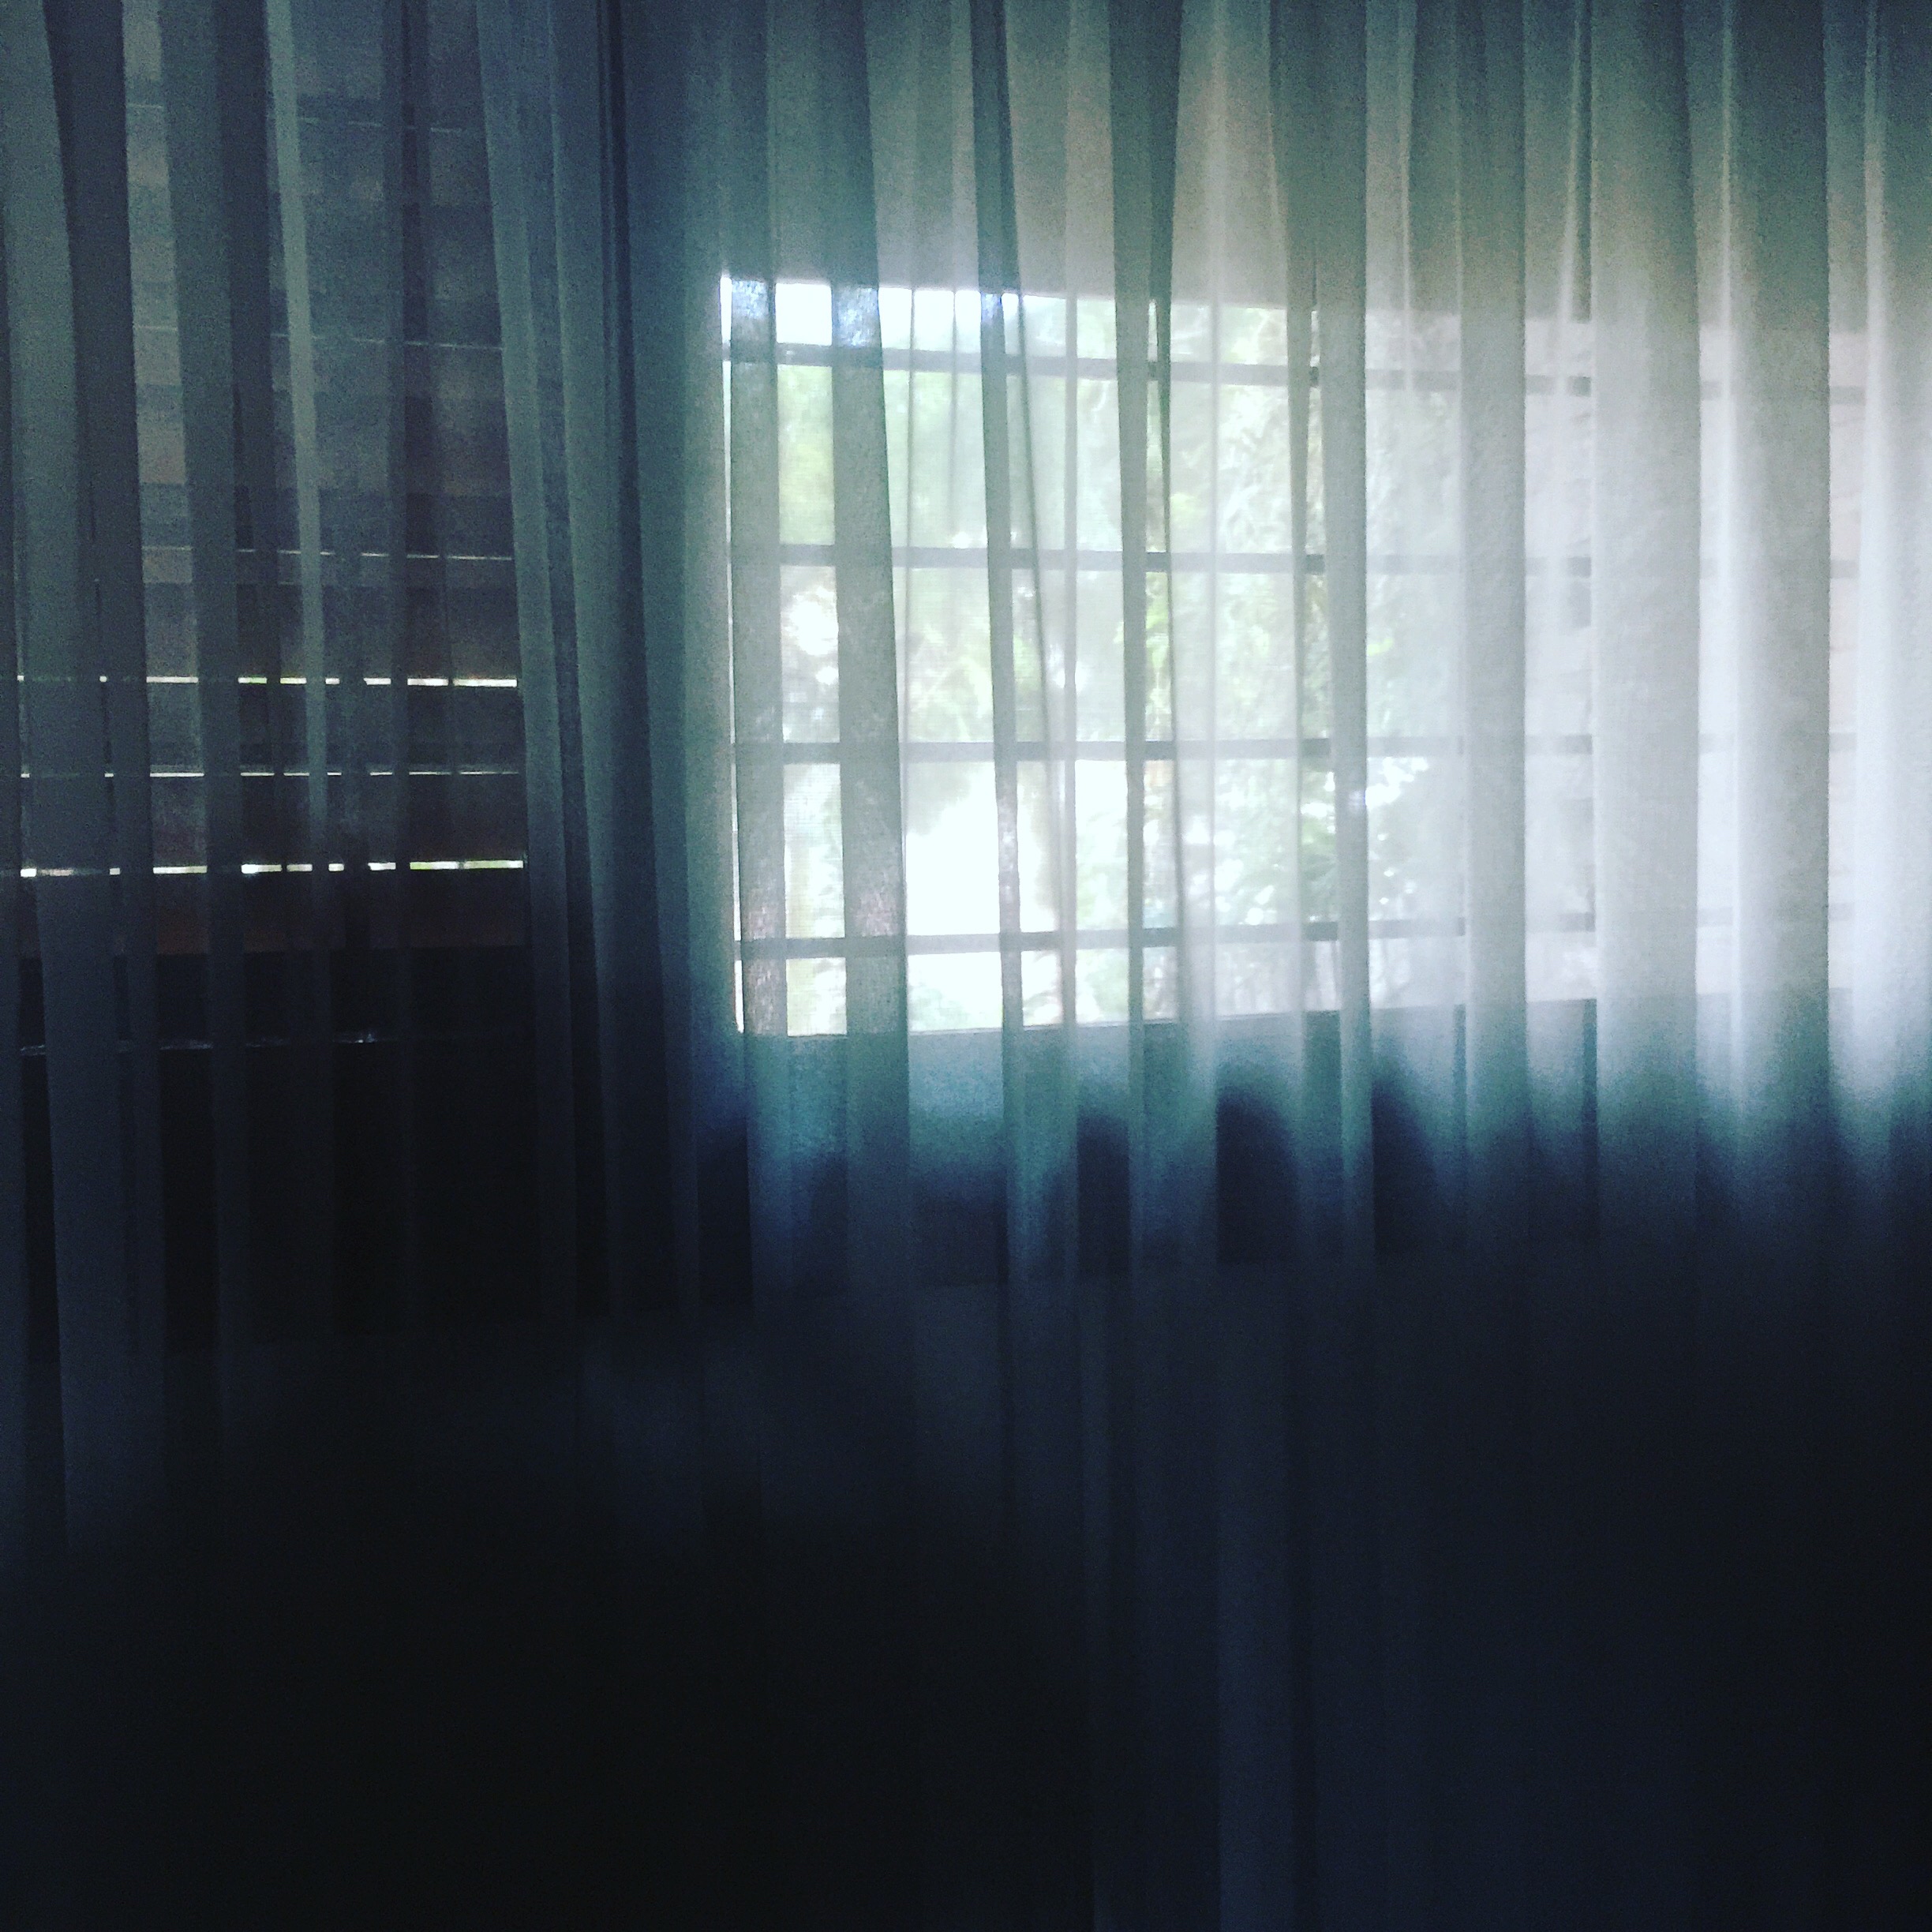
iphone, light, sunlight, window, line, reflection, color, curtain, darkness, blue, interior design, argentina, iphoneography, project365, squareformat, rodrigoparedes, buenosaires, ar, 160378, 160378com, www160378com, iphone6plus, 159, window covering, window treatment